Gijón Mariners

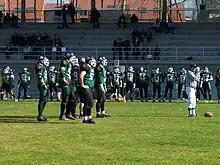
Players at a home game

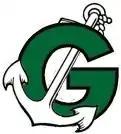
Former logo, used until 2018.

Gijón Mariners is an American football team based in Gijón, Asturias (Spain).